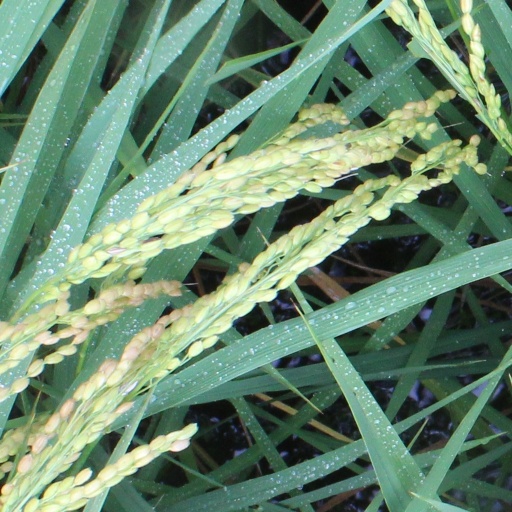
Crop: rice